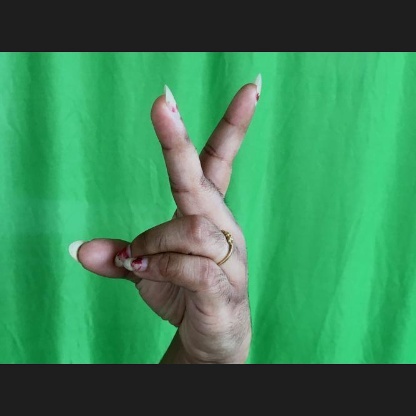
Mudra: Katrimukha